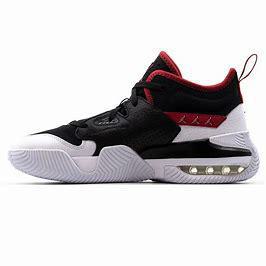
Brand: Jordan
Model: Stay Loyal 2